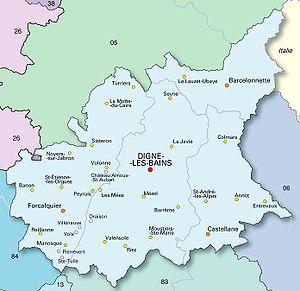
Carte du département des Alpes de Haute-Provence
Les Alpes-de-Haute-Provence ou AHP, appelées Basses-Alpes jusqu'en 1970, sont un département français de la région Provence-Alpes-Côte d'Azur. L'Insee et la Poste lui attribuent le code 04. Sa préfecture est Digne-les-Bains.